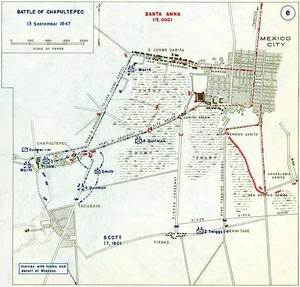
La bataille de Chapultepec se déroule en septembre 1847 durant la guerre américano-mexicaine, au château de Chapultepec sur la colline de Chapultepec, qui garde l'approche ouest de la ville de Mexico. Le château est alors une académie militaire où étudient 876 cadets qui participeront à la bataille. Le monument Los Niños Héroes du parc de Chapultepec a été érigé en leur honneur.